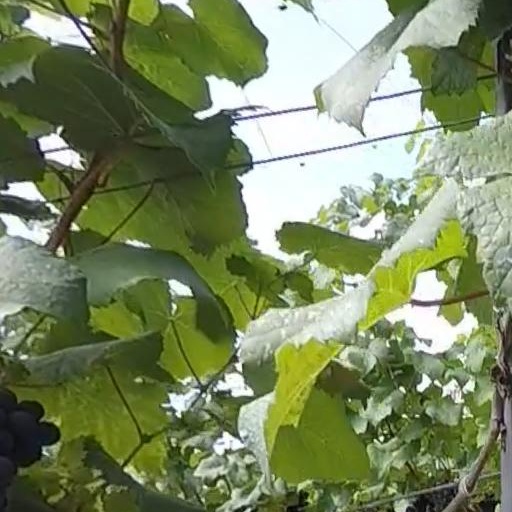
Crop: grape